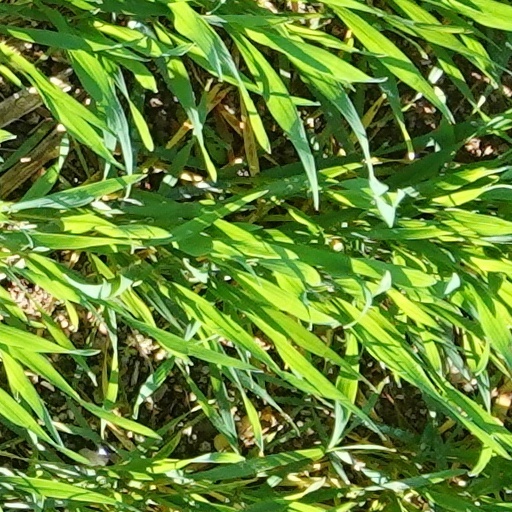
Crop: wheat